Jessie Benton Frémont

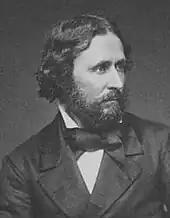
John C. Frémont

A reconciliation occurred between Jessie and her father when he promoted Frémont's famous explorations of the West. Senator Benton had been persuaded by his ailing wife to accept the marriage, and the couple moved into the Benton home. Frémont left his pregnant wife behind in the spring of 1842 to lead his first expedition to mark the trails West. He returned, however, days before the birth of their eldest child, Elizabeth Benton "Lily" Frémont, who was born November 15, 1842, in Washington D.C. He then headed off again, and Jessie and the baby remained behind.